List of mammals of Gabon

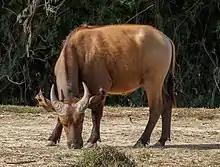
African buffalo

The even-toed ungulates are ungulates whose weight is borne about equally by the third and fourth toes, rather than mostly or entirely by the third as in perissodactyls. There are about 220 artiodactyl species, including many that are of great economic importance to humans.